Ubik

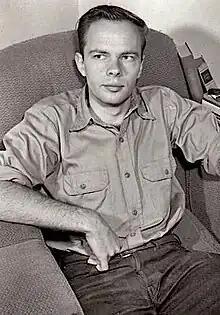
Author Philip K. Dick

Ubik is a metaphor for God. Ubik is all-powerful and all-knowing, and Ubik is everywhere. The spray can is only a form that Ubik takes to make it easy for people to understand it and use it. It is not the substance inside the can that helps them, but rather their faith in the promise that it will help them.